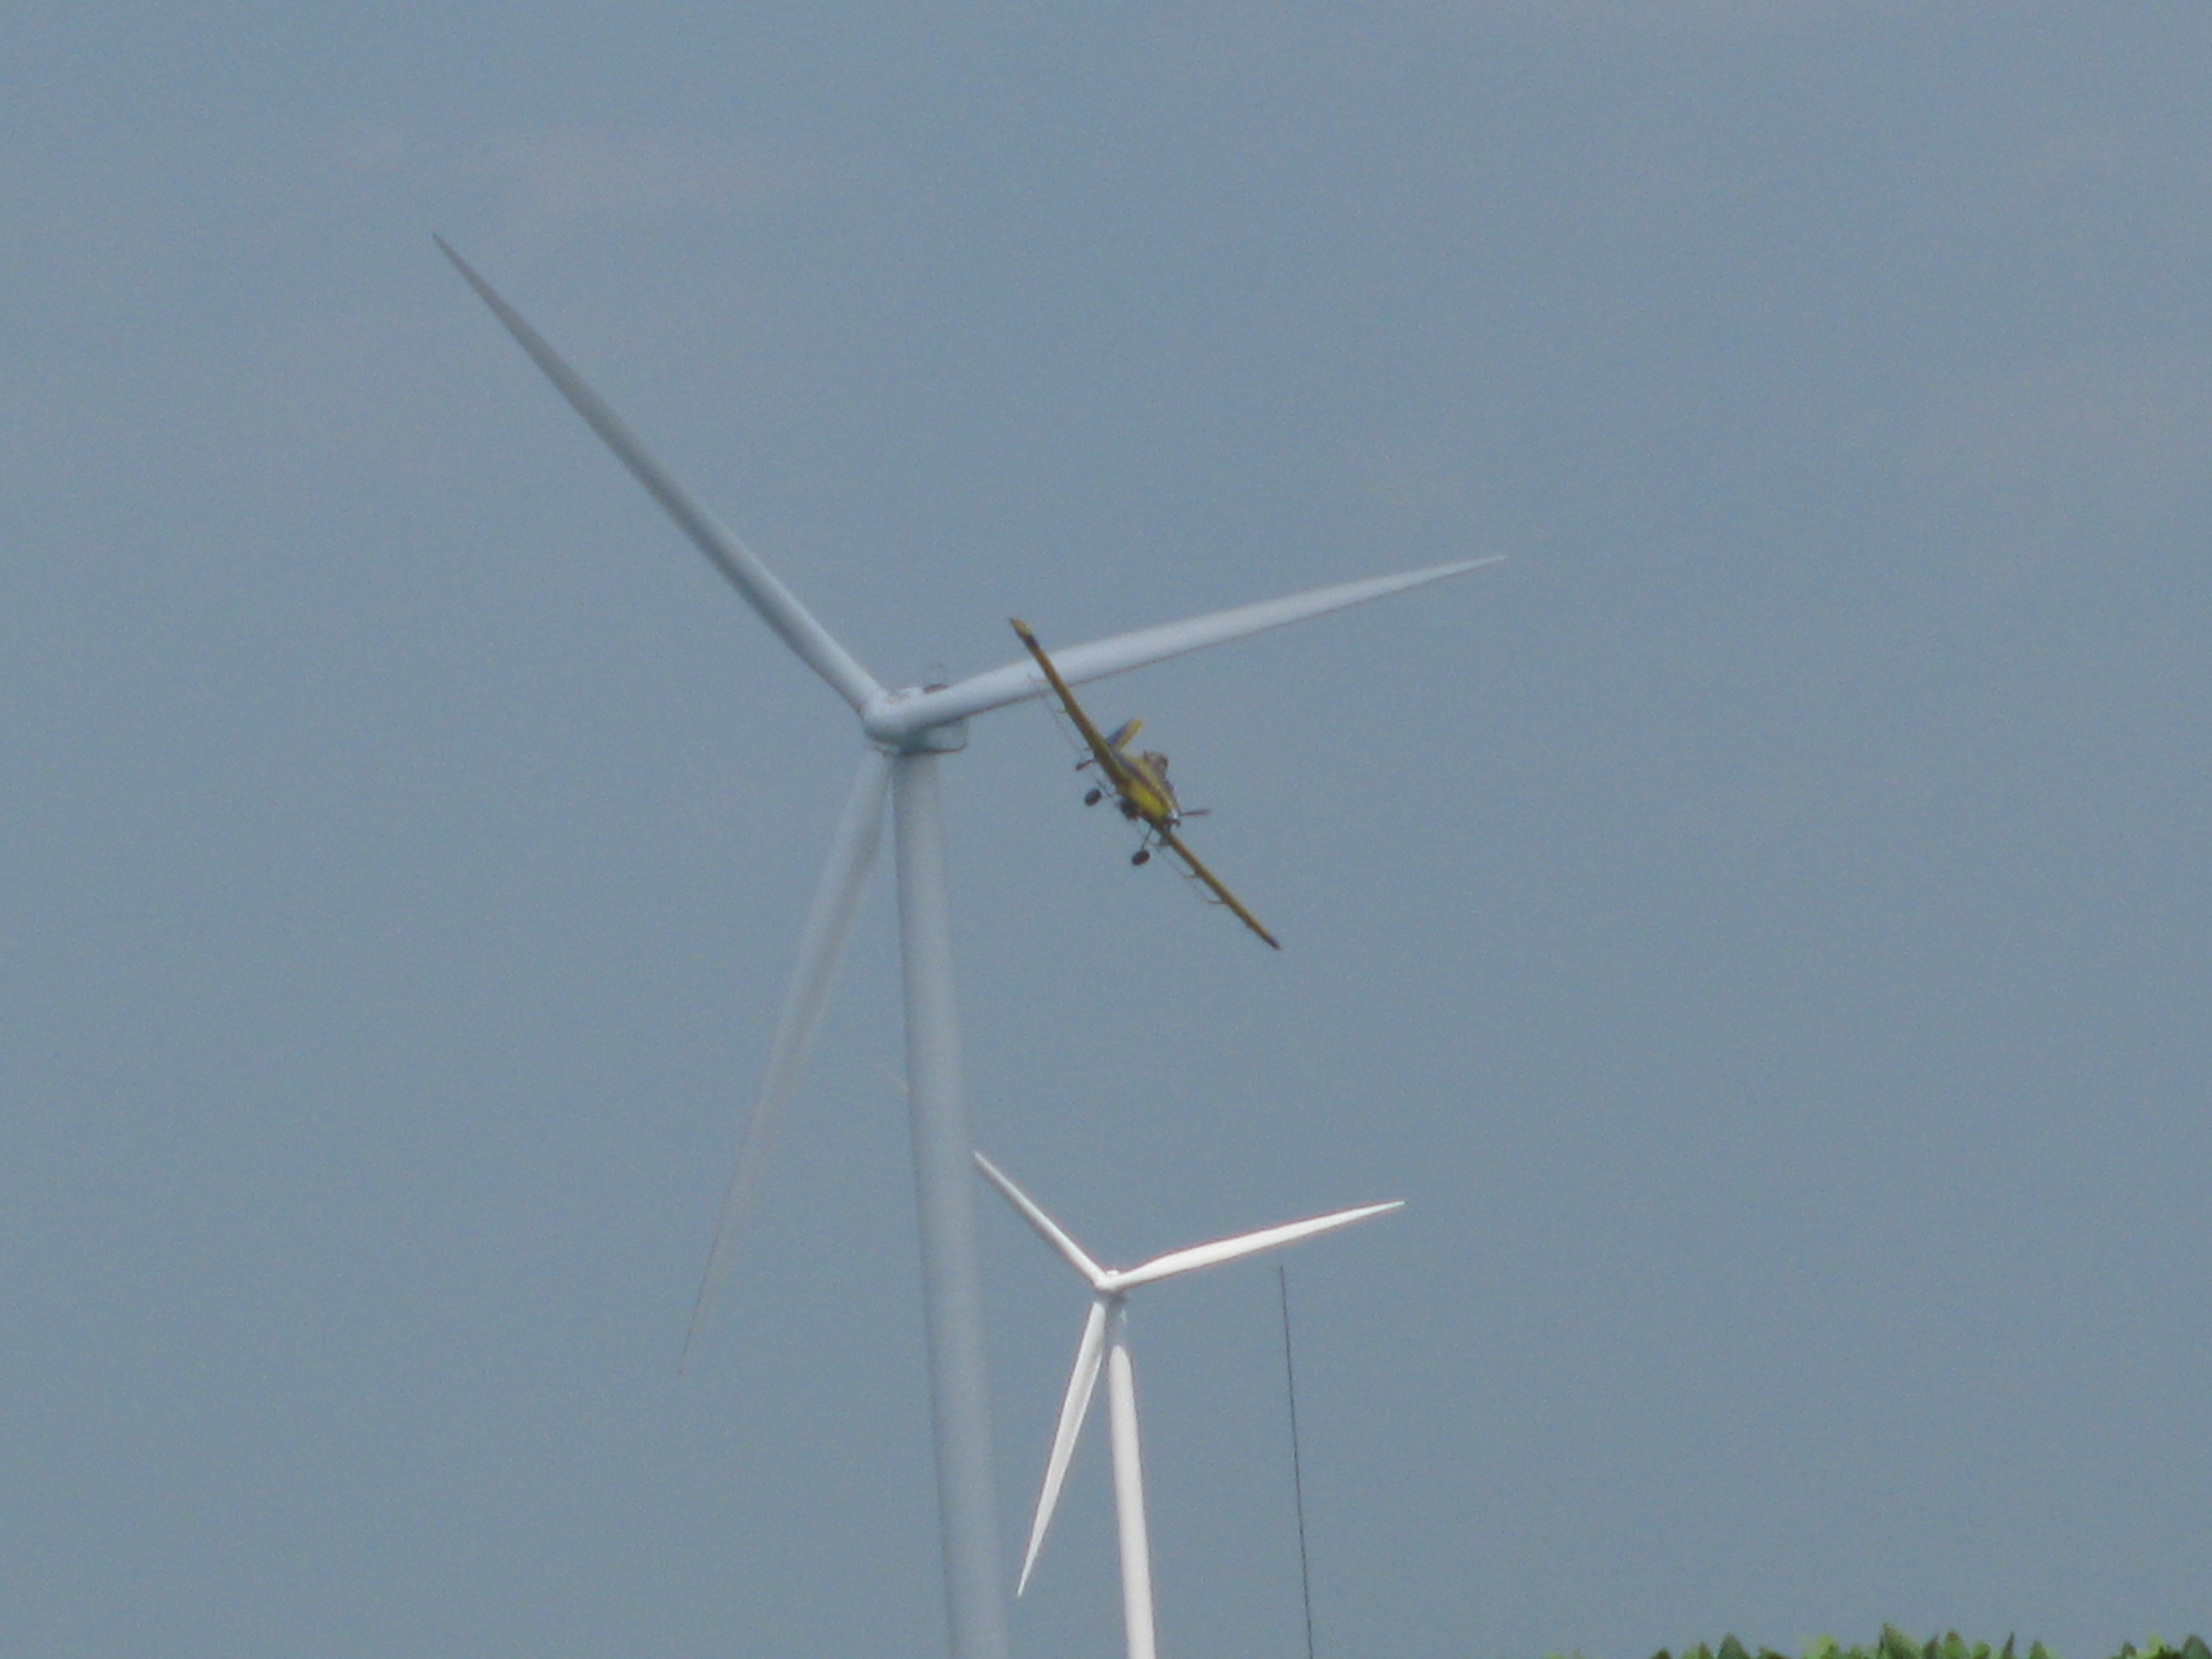
agriculture, wind turbine, windmill, wind farm, wind, public utility, machine, sky, turbine, field, rotor, wind machine